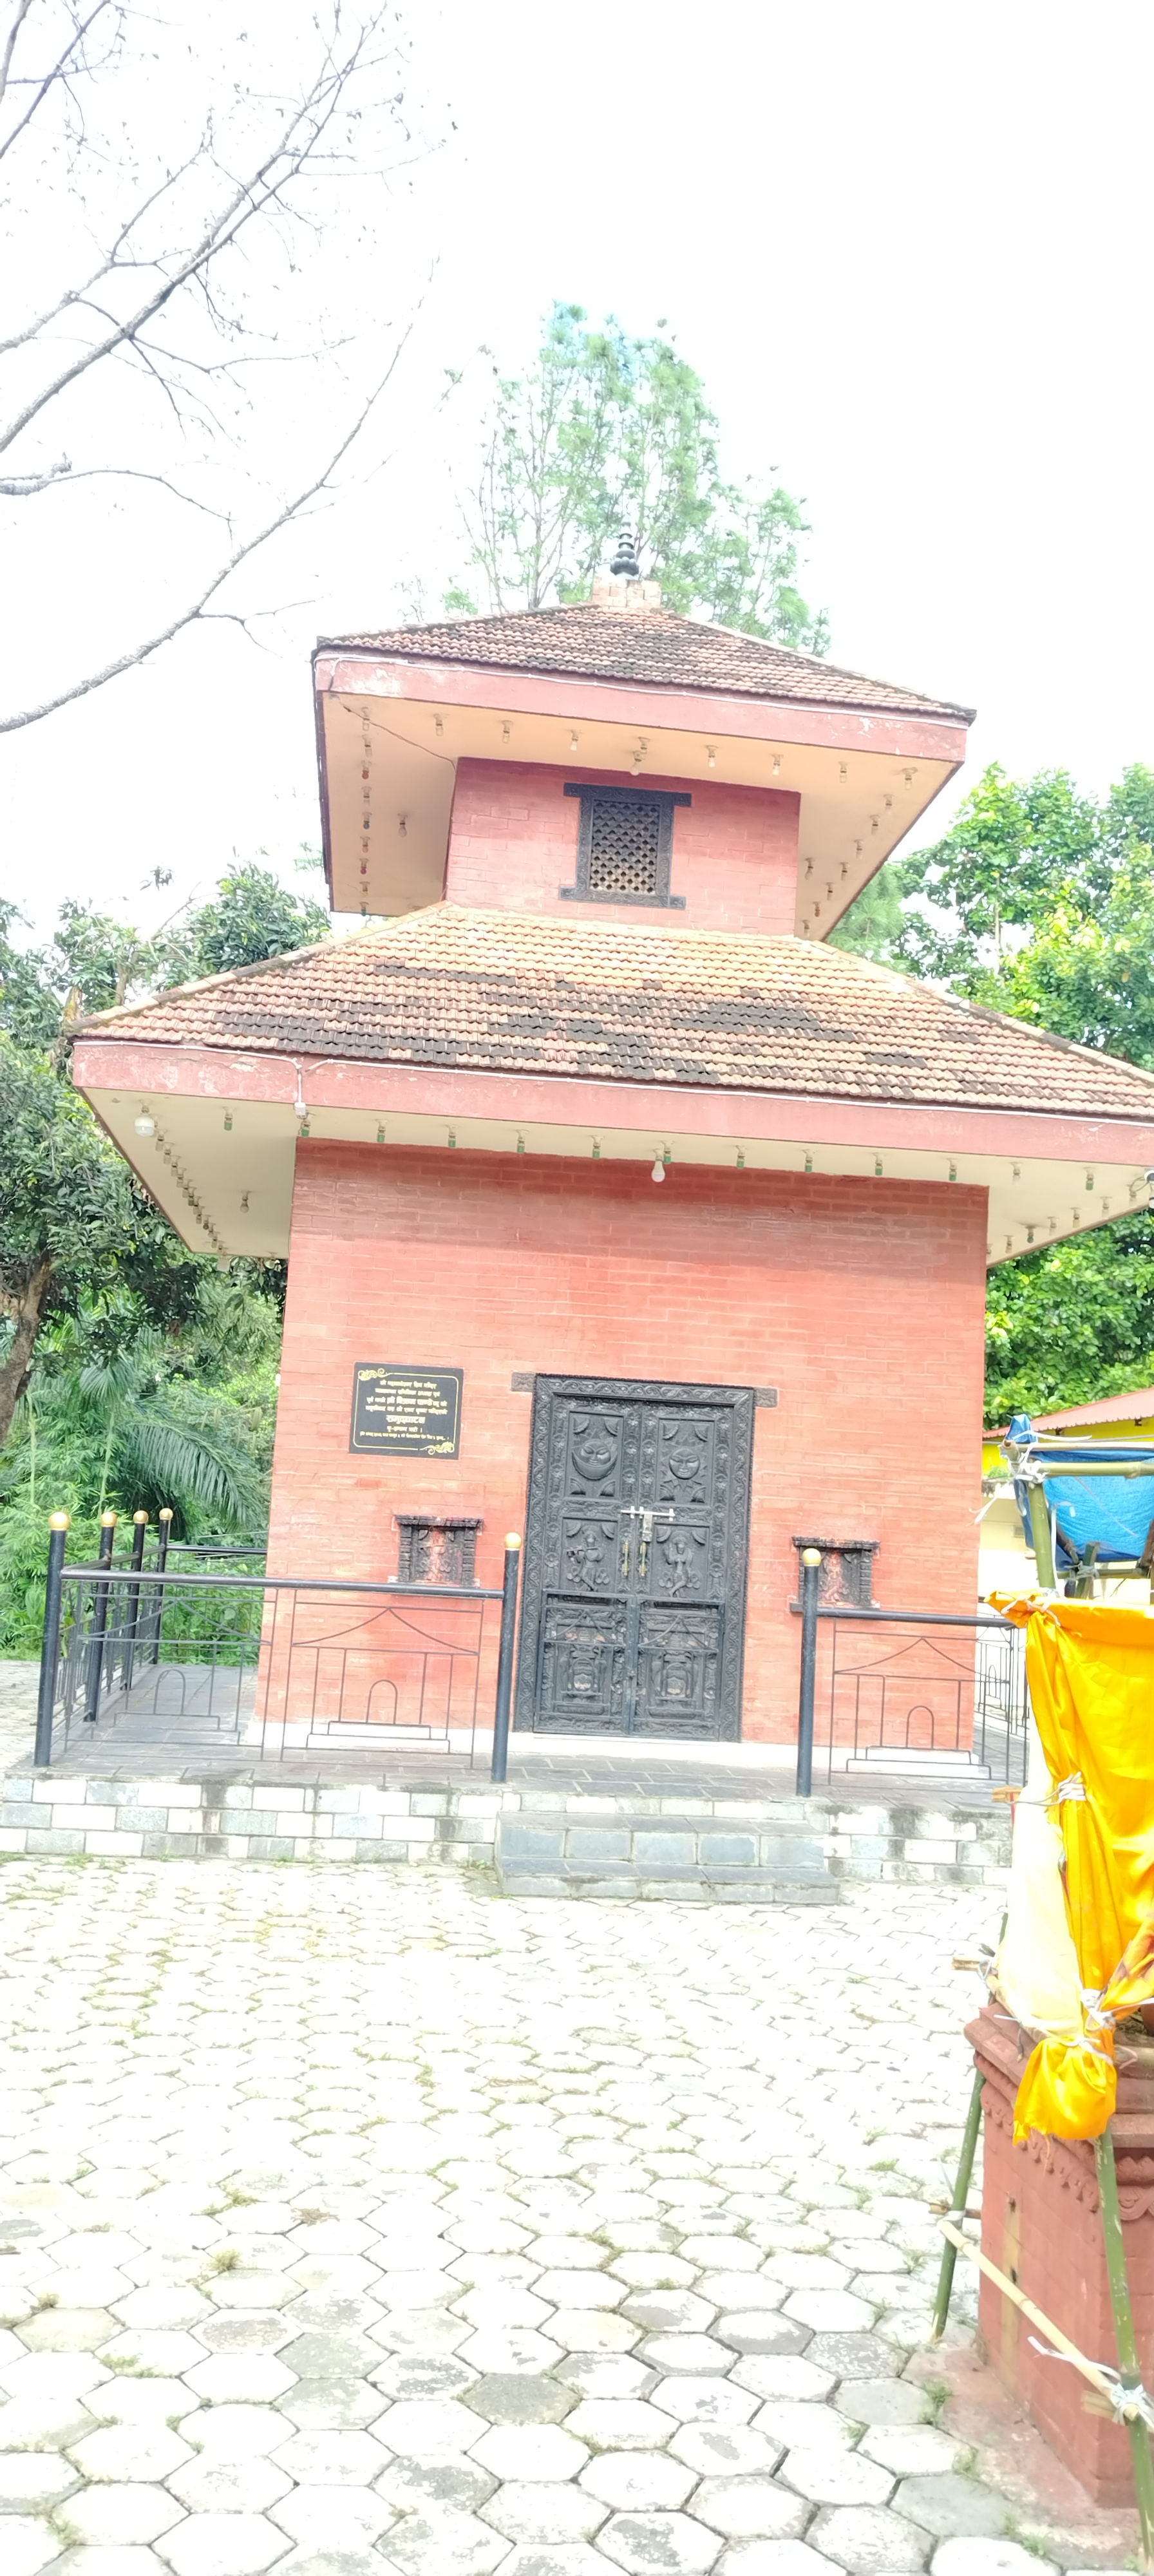
Heritage site: MahaKaleshwor_Shiva_Temple